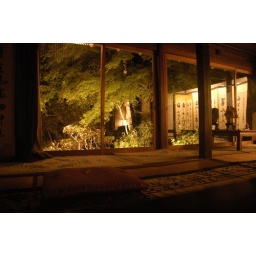
400 year old house in Kyoto I stayed out... amazing house. The windows overlooking the garden